Pantperthog

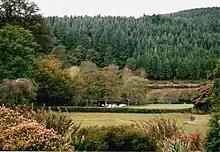
The Dyfi forest near Pantperthog, November 2006

Pantperthog is a hamlet in southern Gwynedd in Wales, 2 miles north of Machynlleth and 14 miles southeast of Dolgellau. Nearby is the former Llwyngwern quarry, which is now the Centre for Alternative Technology.